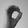
ASL letter: O